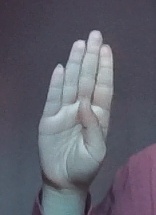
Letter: kaaf